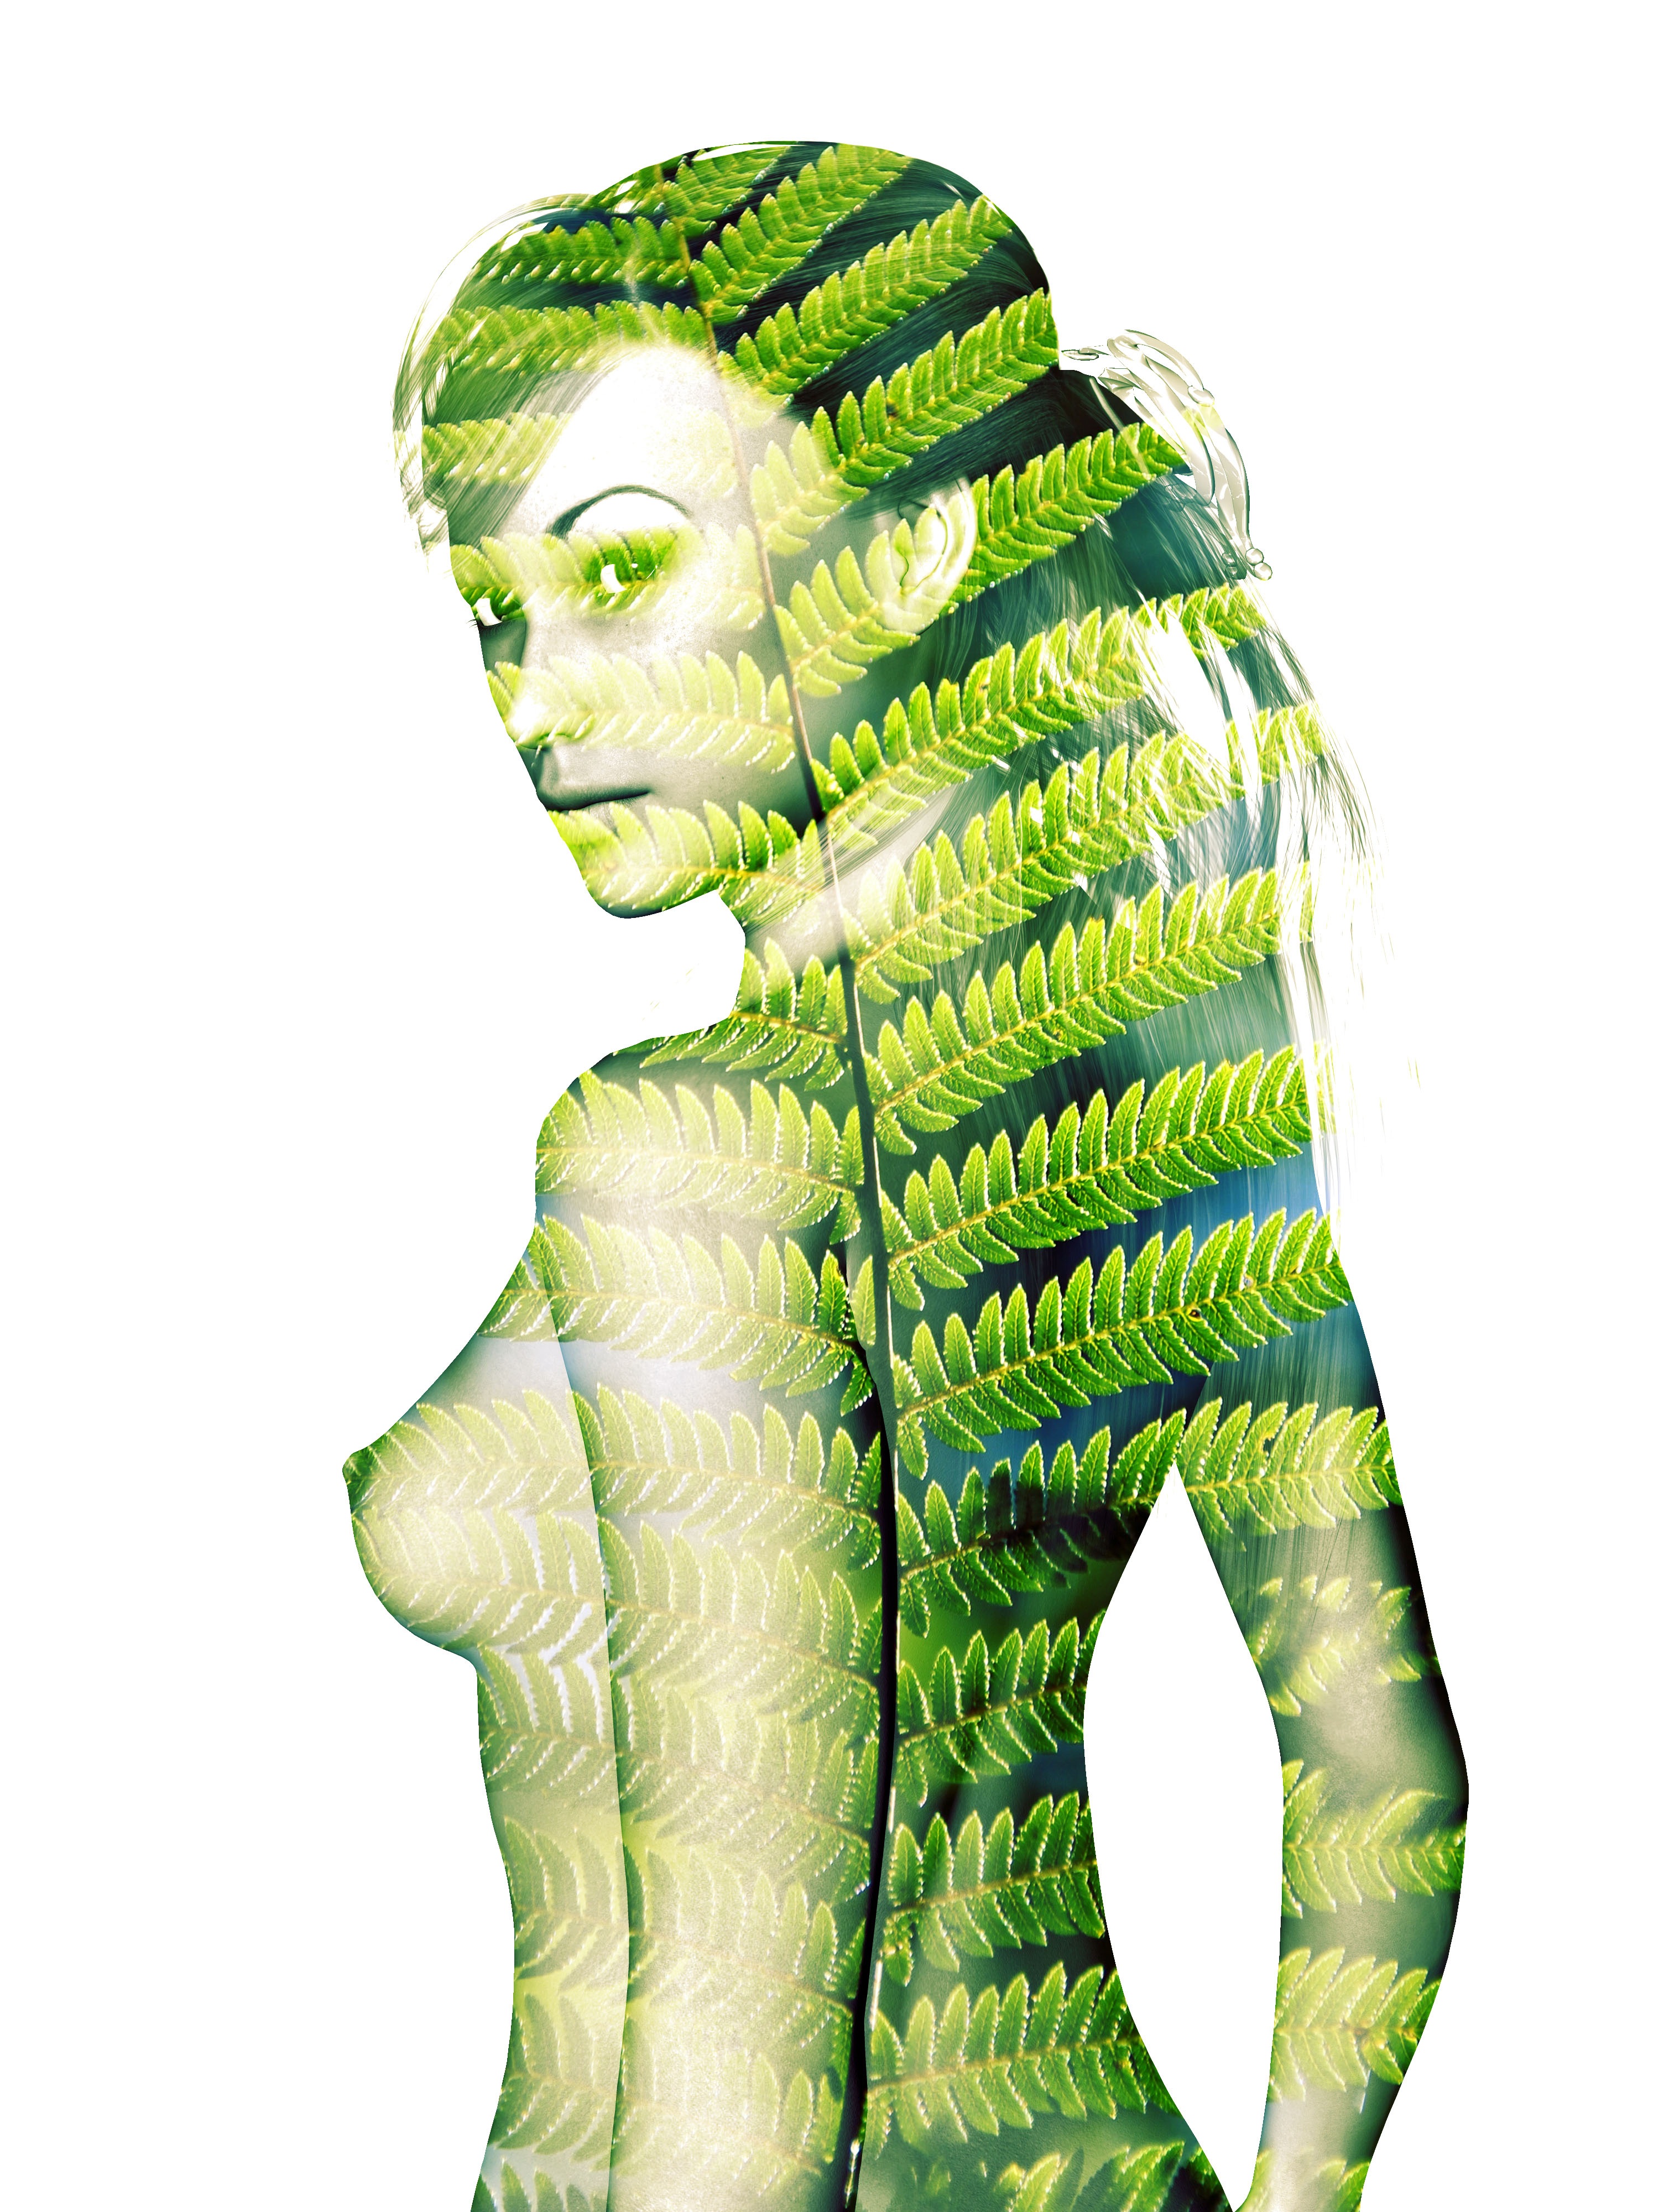
nature, woman, hair, tube, female, portrait, green, color, human, smile, fern, double exposure, leaves, face, eyes, exposure, illustration, happy, double, head, beauty, fantasia, sexy, nice, naked, young woman, breast, friendly, cartoon, beautiful woman, erotic, sensual, romantica, rather, mid profile